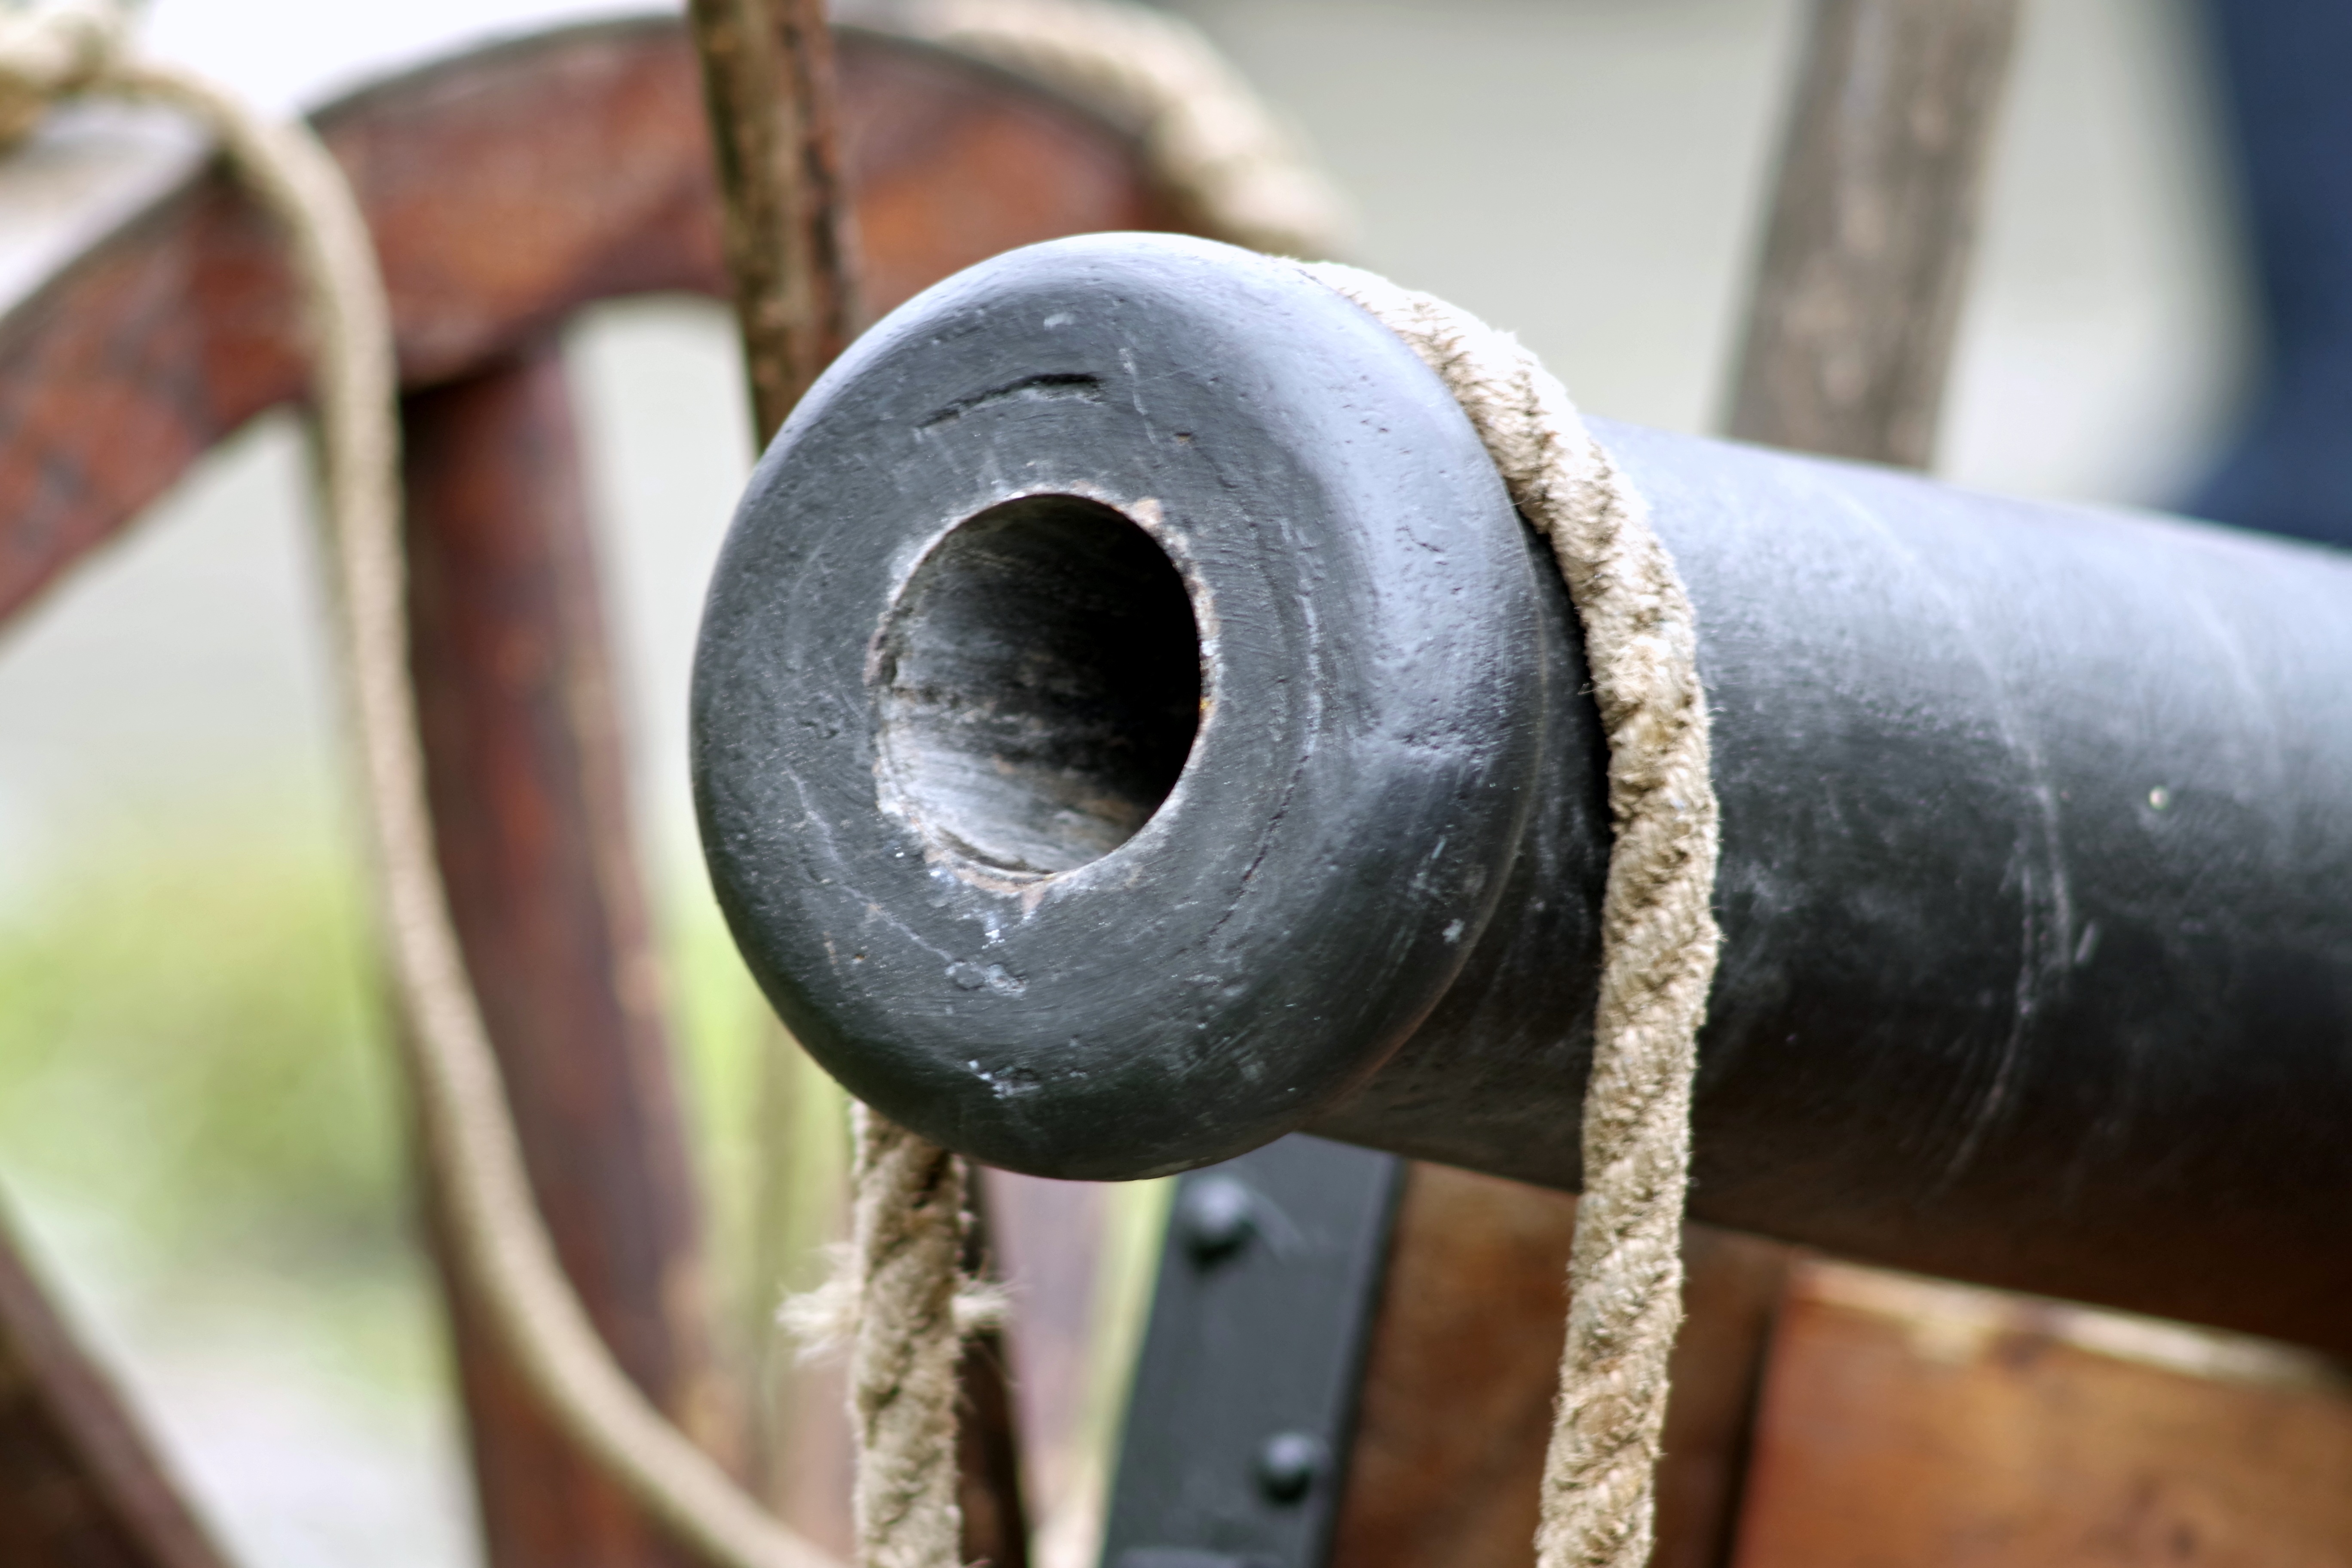
wood, wheel, bicycle, monument, horn, vehicle, metal, weapon, material, close up, shooting, shoot, history, cannon, iron, howitzer, defense, artillery, macro photography, the military, militaria, armament, has happened, the barrel, crafts war, old weapons